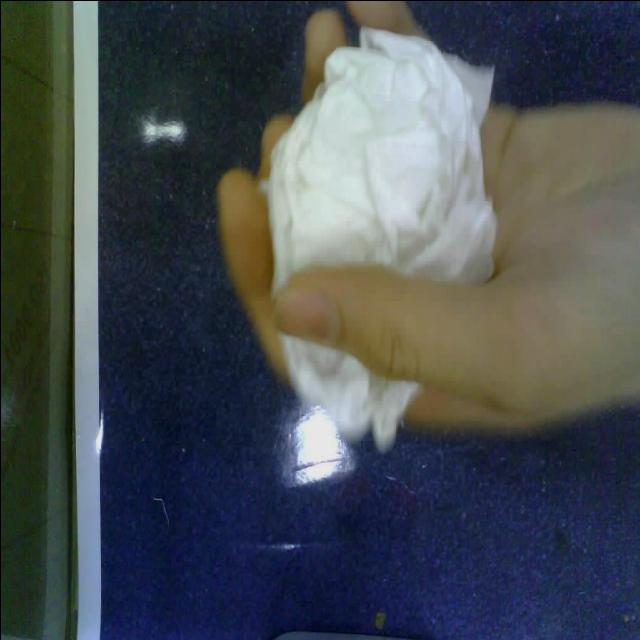
Label: tissues